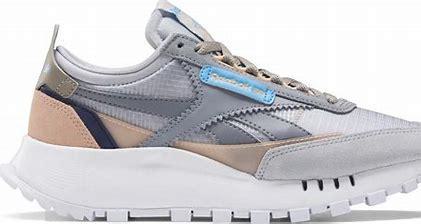
Brand: Reebok
Model: Cl Legacy